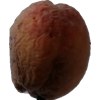
Label: peach